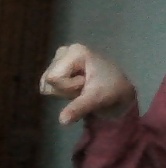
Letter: waw